Ranulf Higden

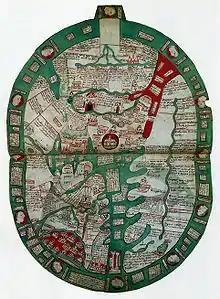
World map in a late 14th-century manuscript of Ranulf's "Polychronicon" (British Library). East is at the top and Jerusalem at the centre; the Red Sea at top right is coloured red.

Over time, after Higden’s death the Chester Plays were attributed to him with possible variations of his name. One of the name variations, Randal Higgenet, may not be the same person as Ranulf Higden, according to A. W. Pollard and Thomas Warton. Higden’s contemporaries, Joseph C. Bridge says, made no mention of Higden writing the plays. One argument, made by author John Taylor, against Higden as the author of the plays is that the plays are written in English; most literature at the time was usually in French or Latin, and Benedictine monks translated other types of documents into English.